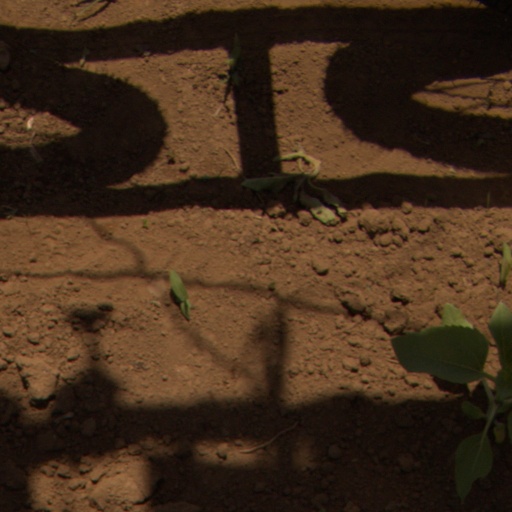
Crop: Jerusalem artichoke